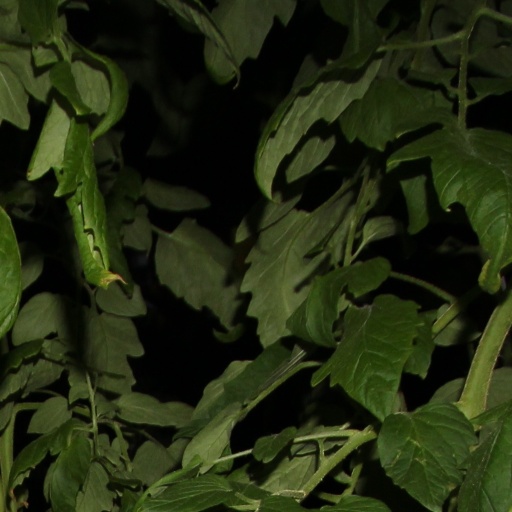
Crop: tomato